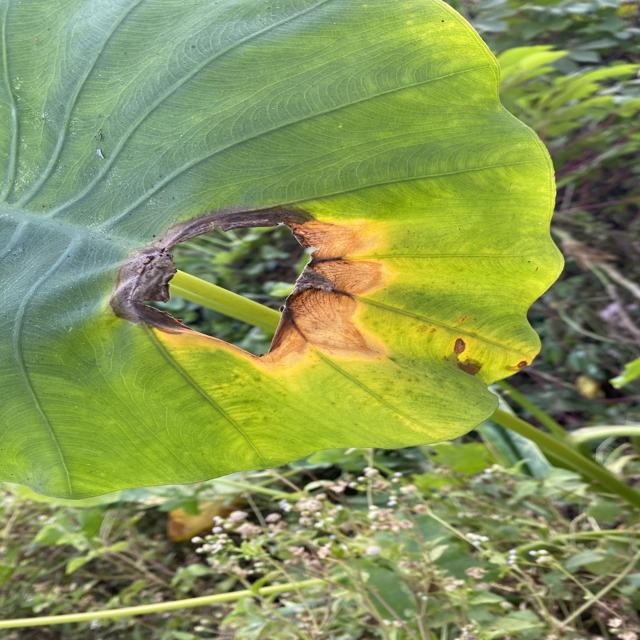
Label: Late_Blight